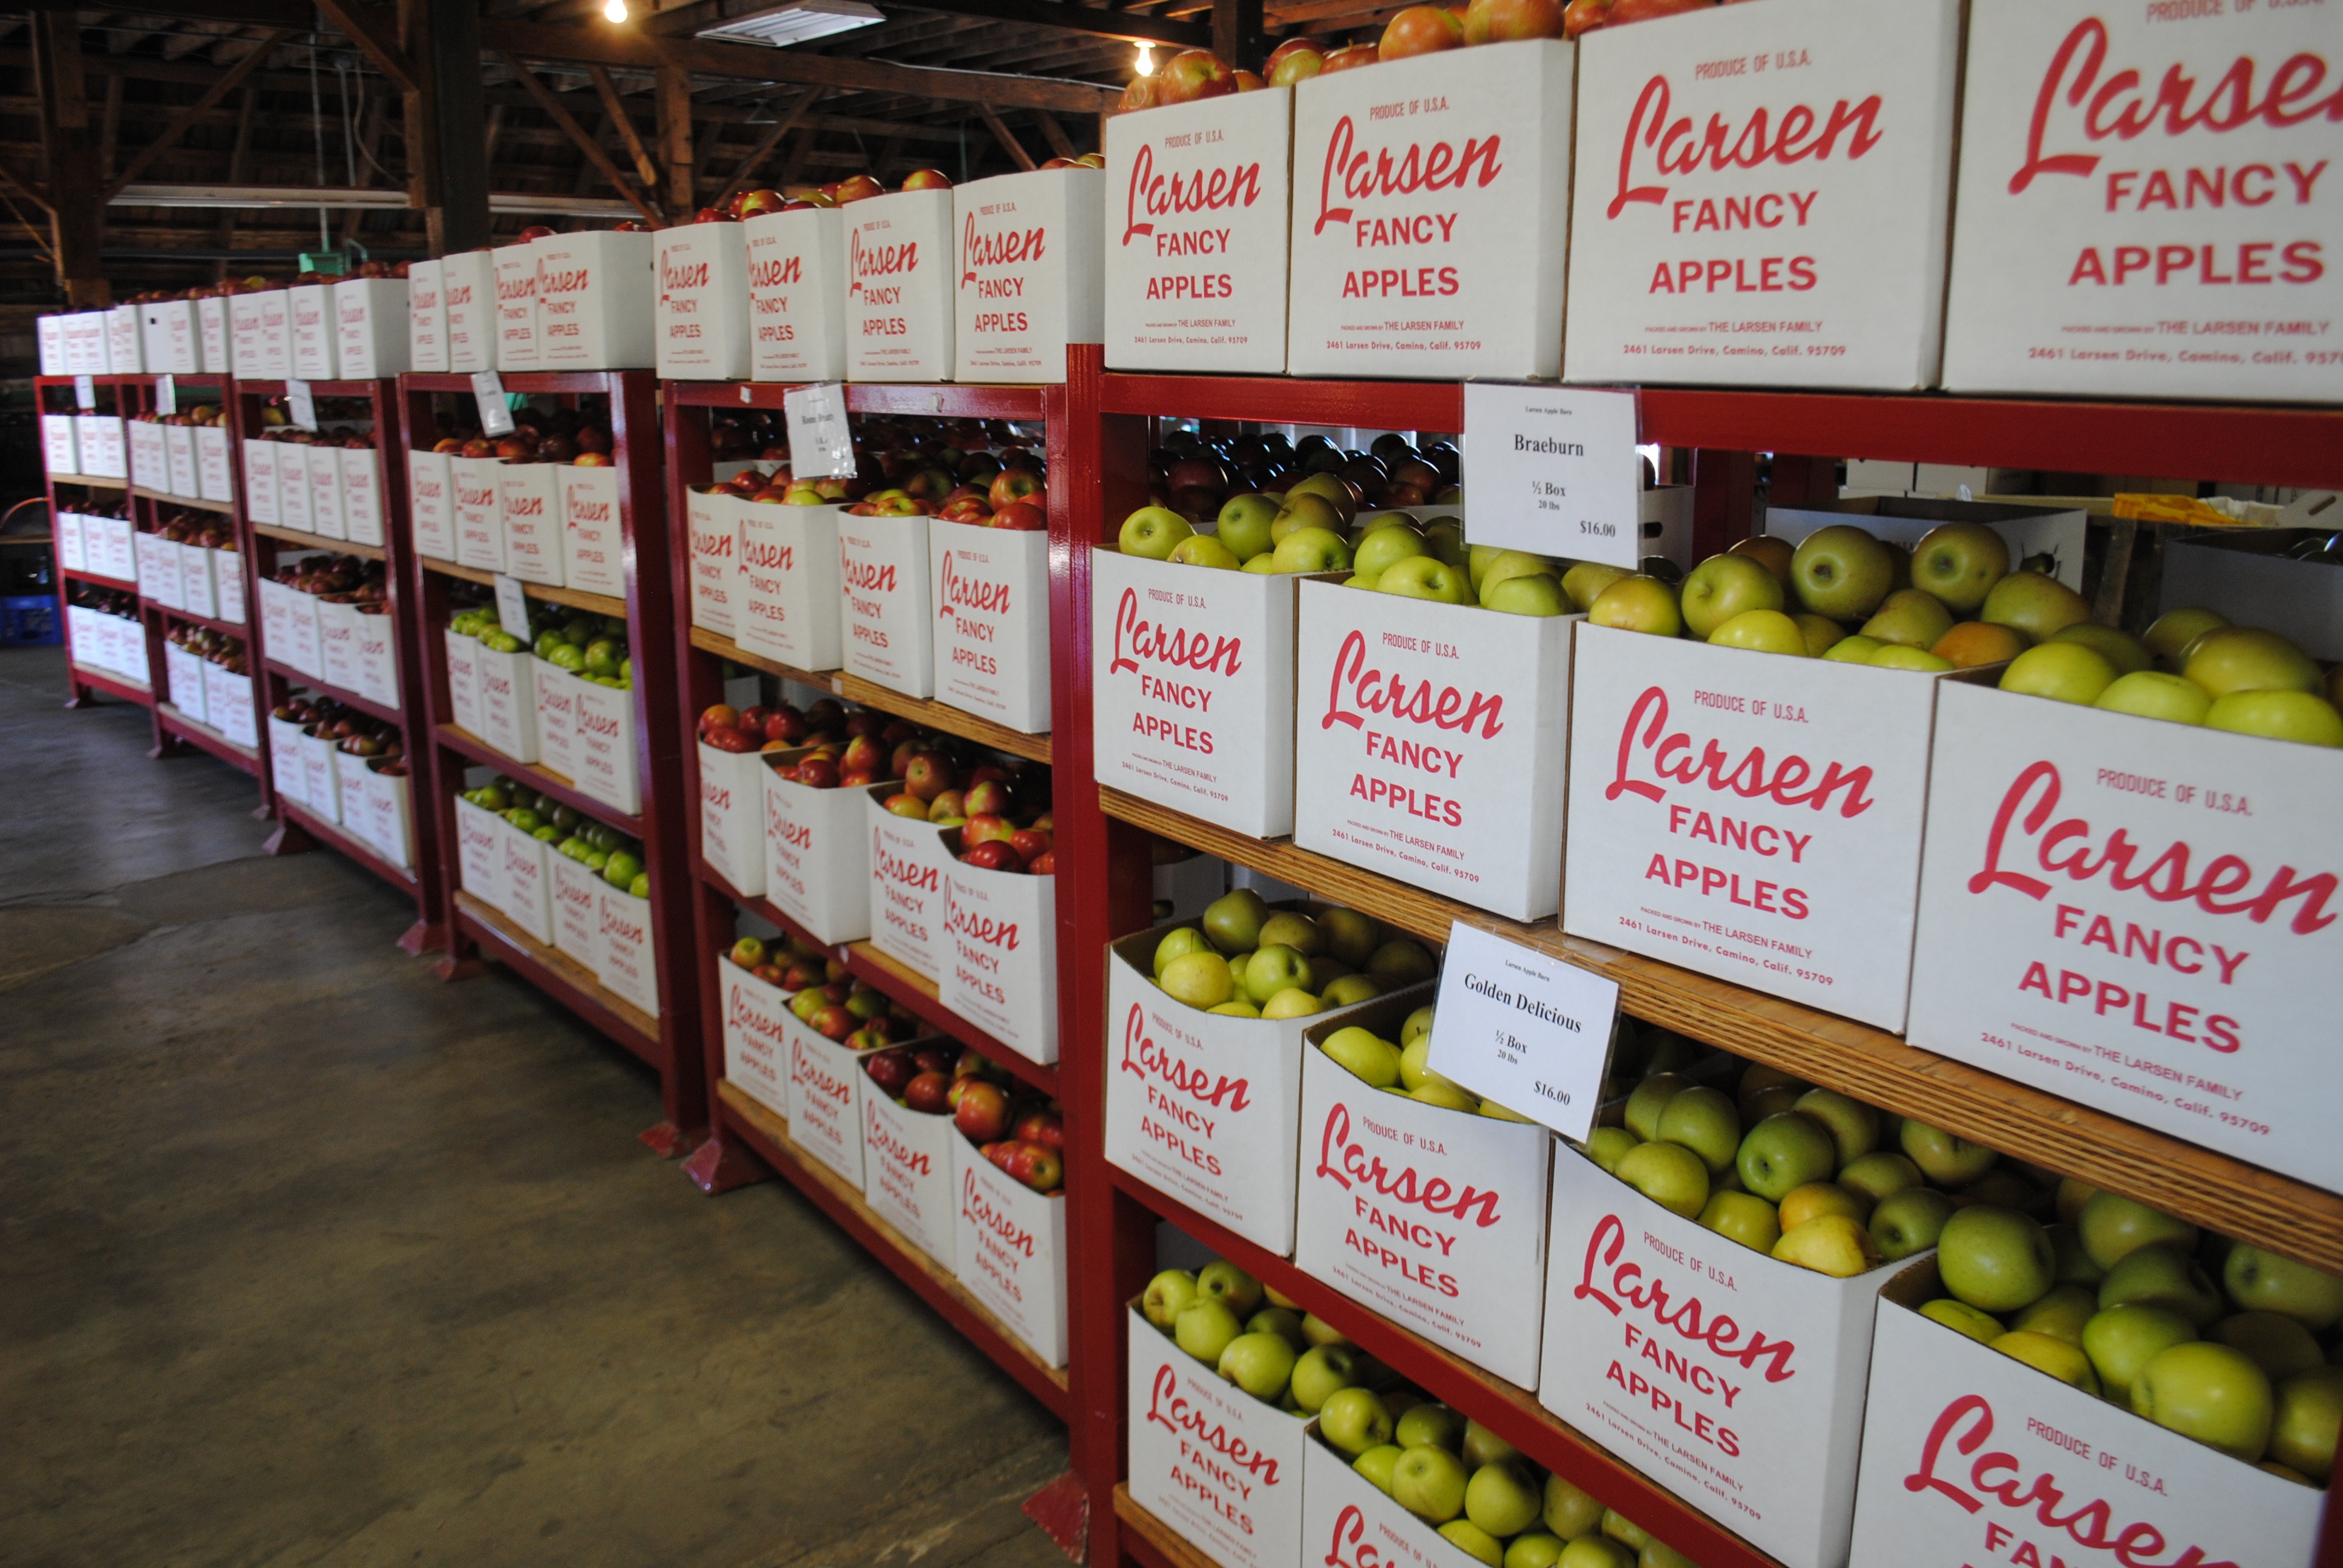
fruit, food, california, warehouse, stall, apples, supermarket, grocery store, retail, apple barn